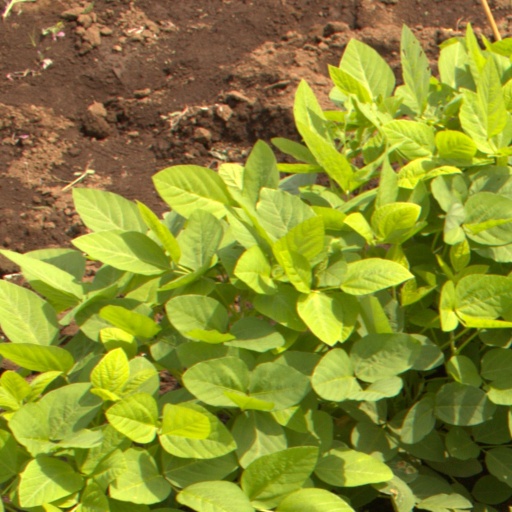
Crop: soybean